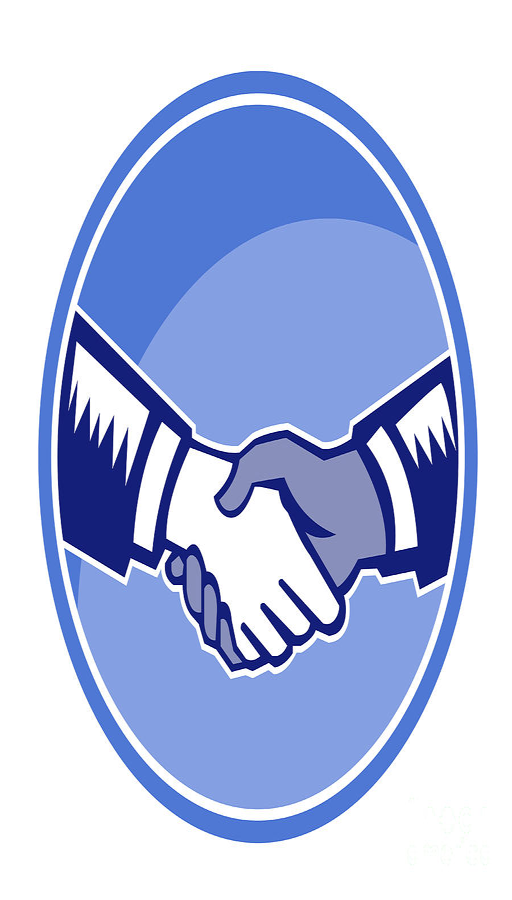
the power of the handshake